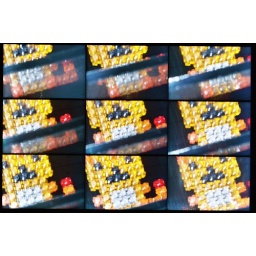
pixelblock cat in my window display